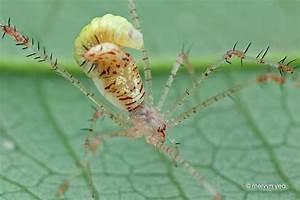
spider